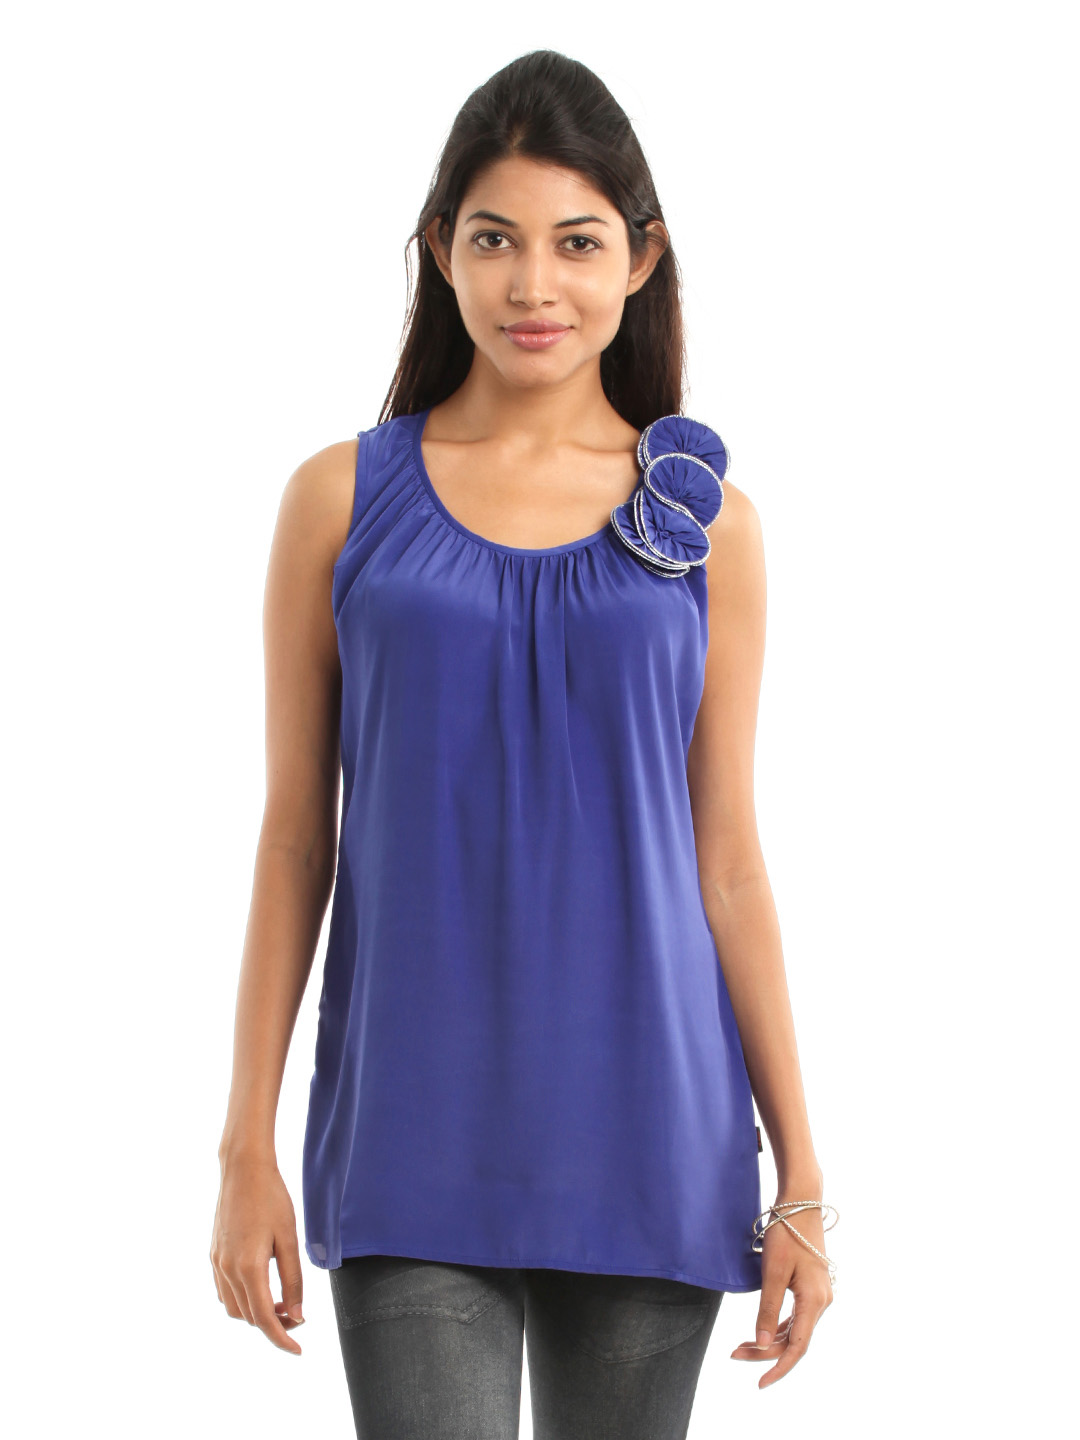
109F Women Blue Top
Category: Apparel / Topwear / Tops
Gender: Women
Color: Blue
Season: Summer 2012
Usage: Casual